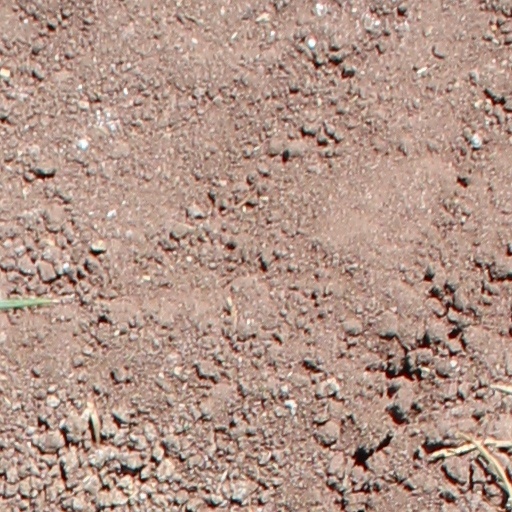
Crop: wheat